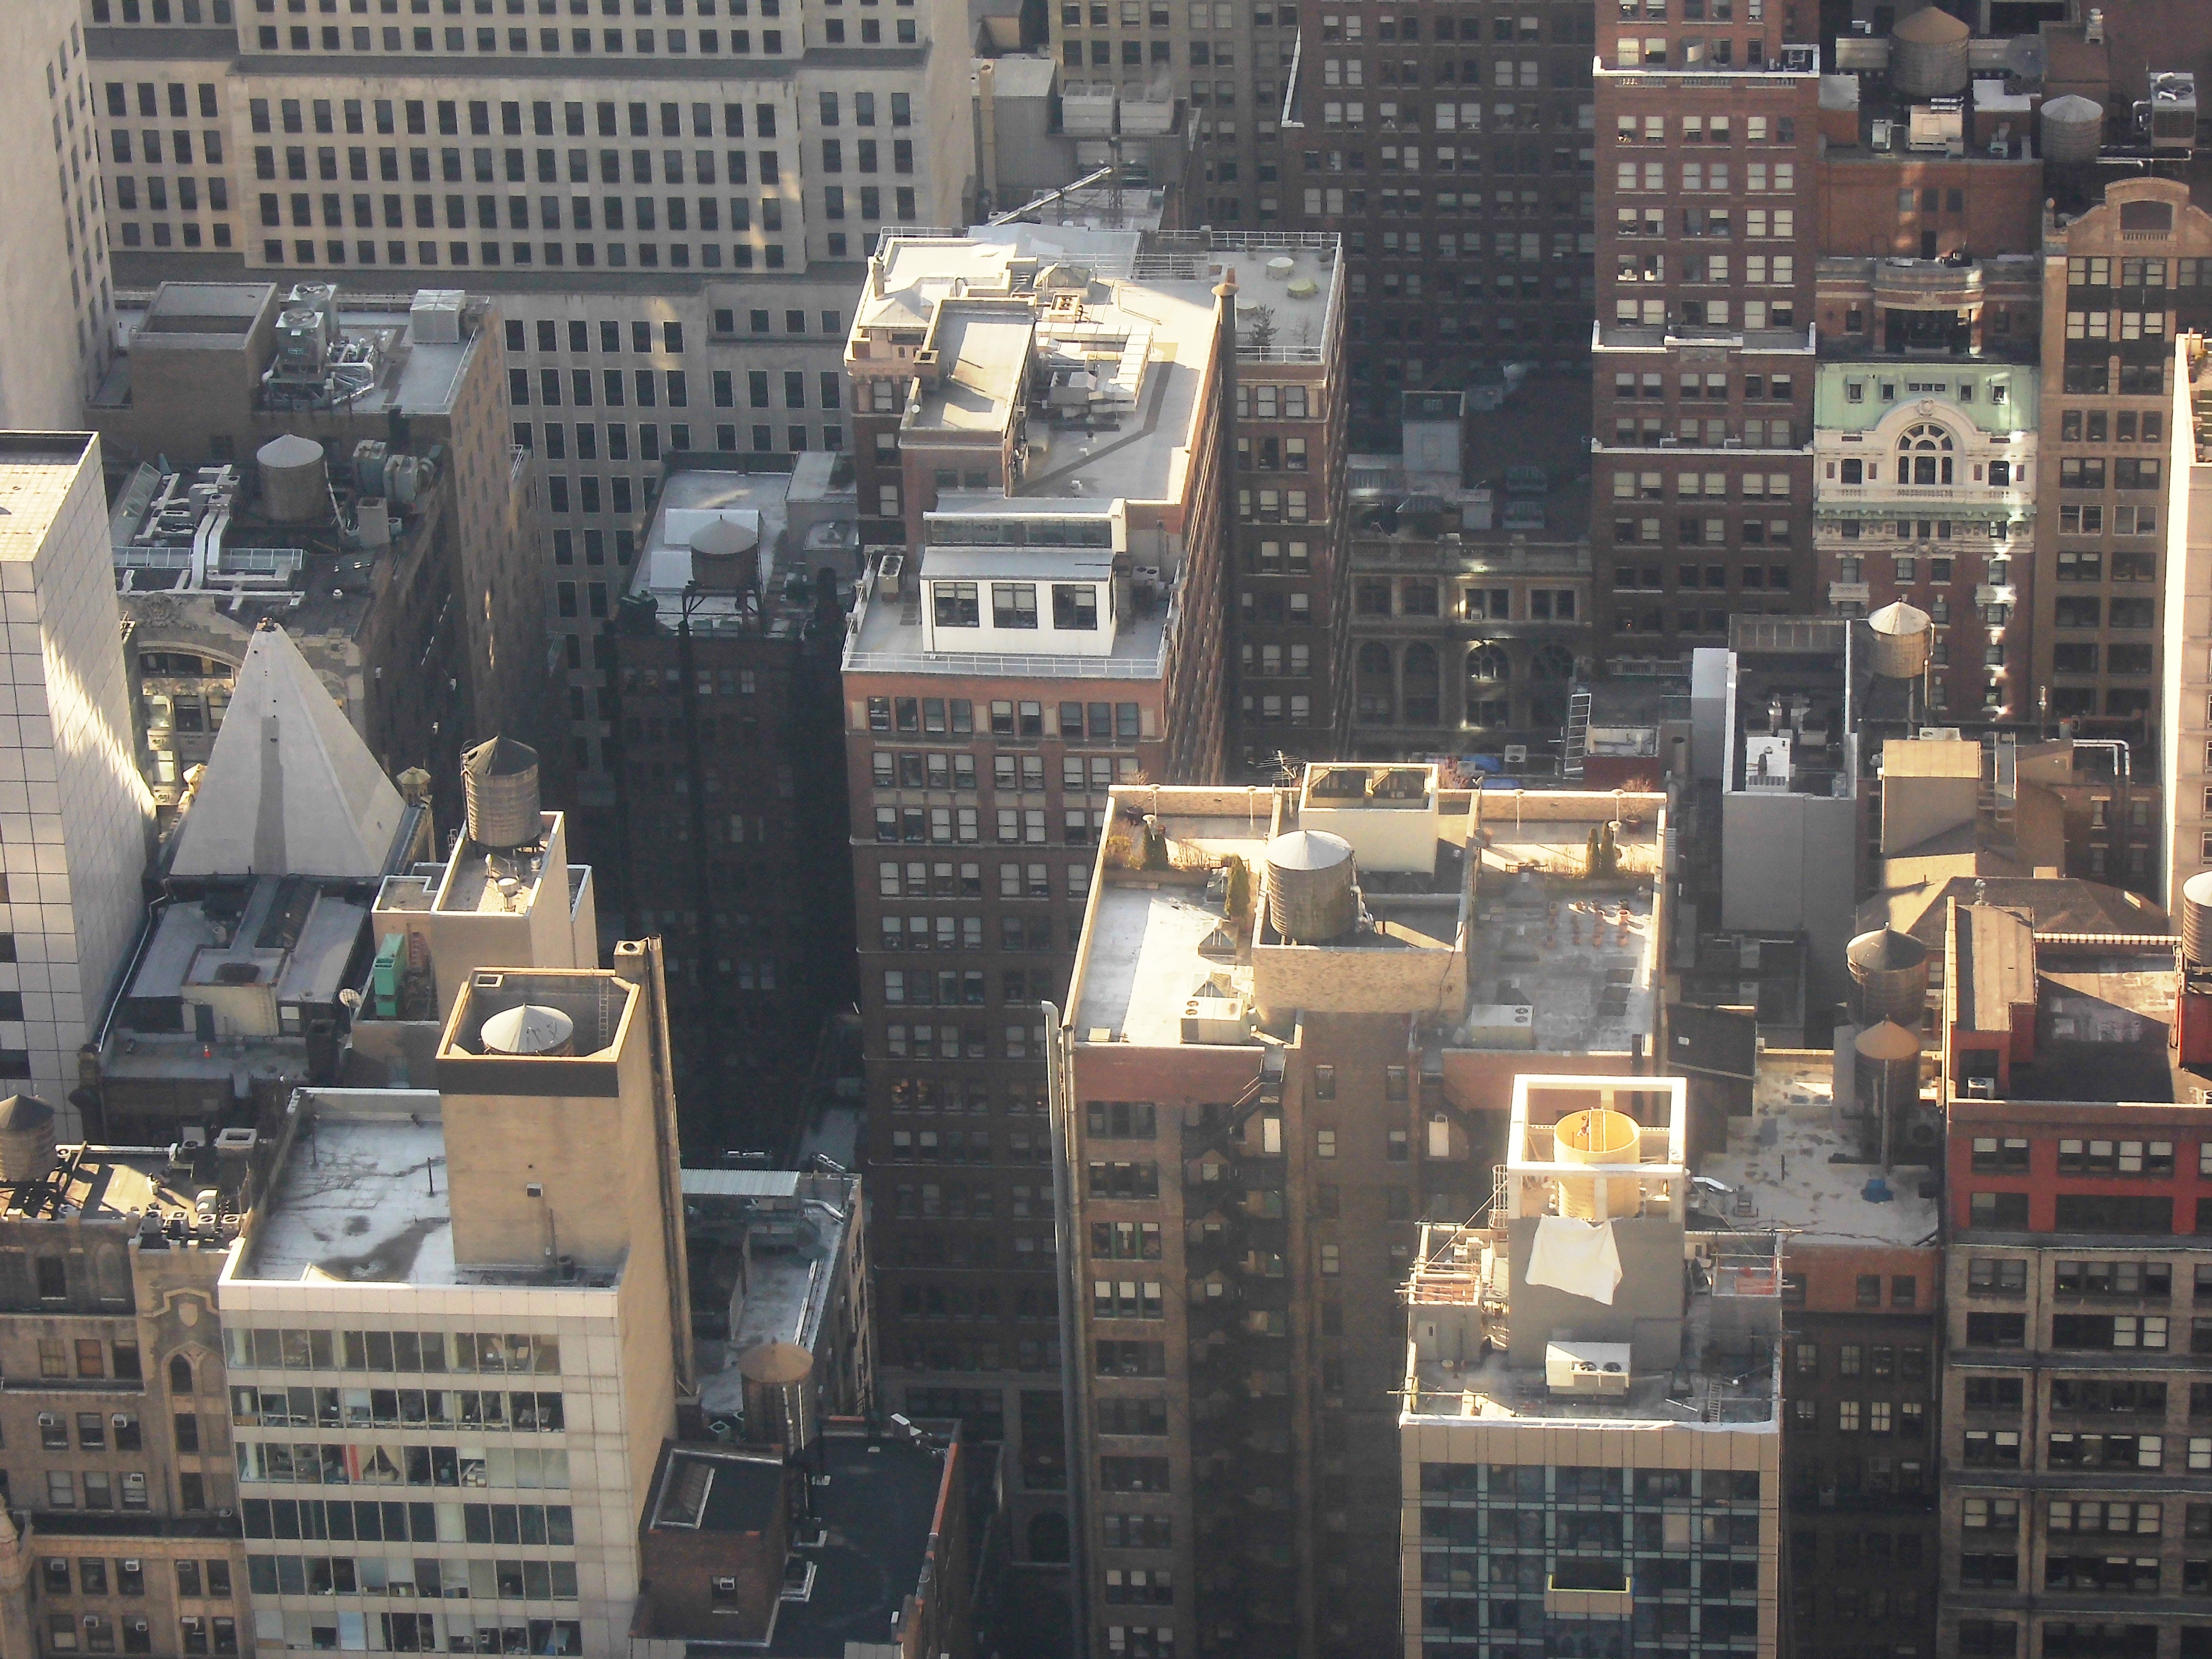
architecture, skyline, view, building, city, skyscraper, new york, manhattan, new york city, cityscape, downtown, nyc, usa, america, facade, close, tower block, ny, metropolis, neighbourhood, big apple, aerial photography, urban area, residential area, human settlement, metropolitan area